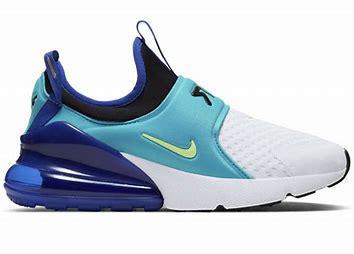
Brand: Nike
Model: Air Max 270 Extreme